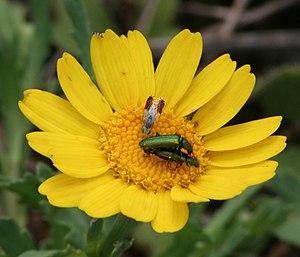
Tephritis est un genre d'insectes diptères. C'est le sixième plus grand genre de Tephritidae avec environ 170